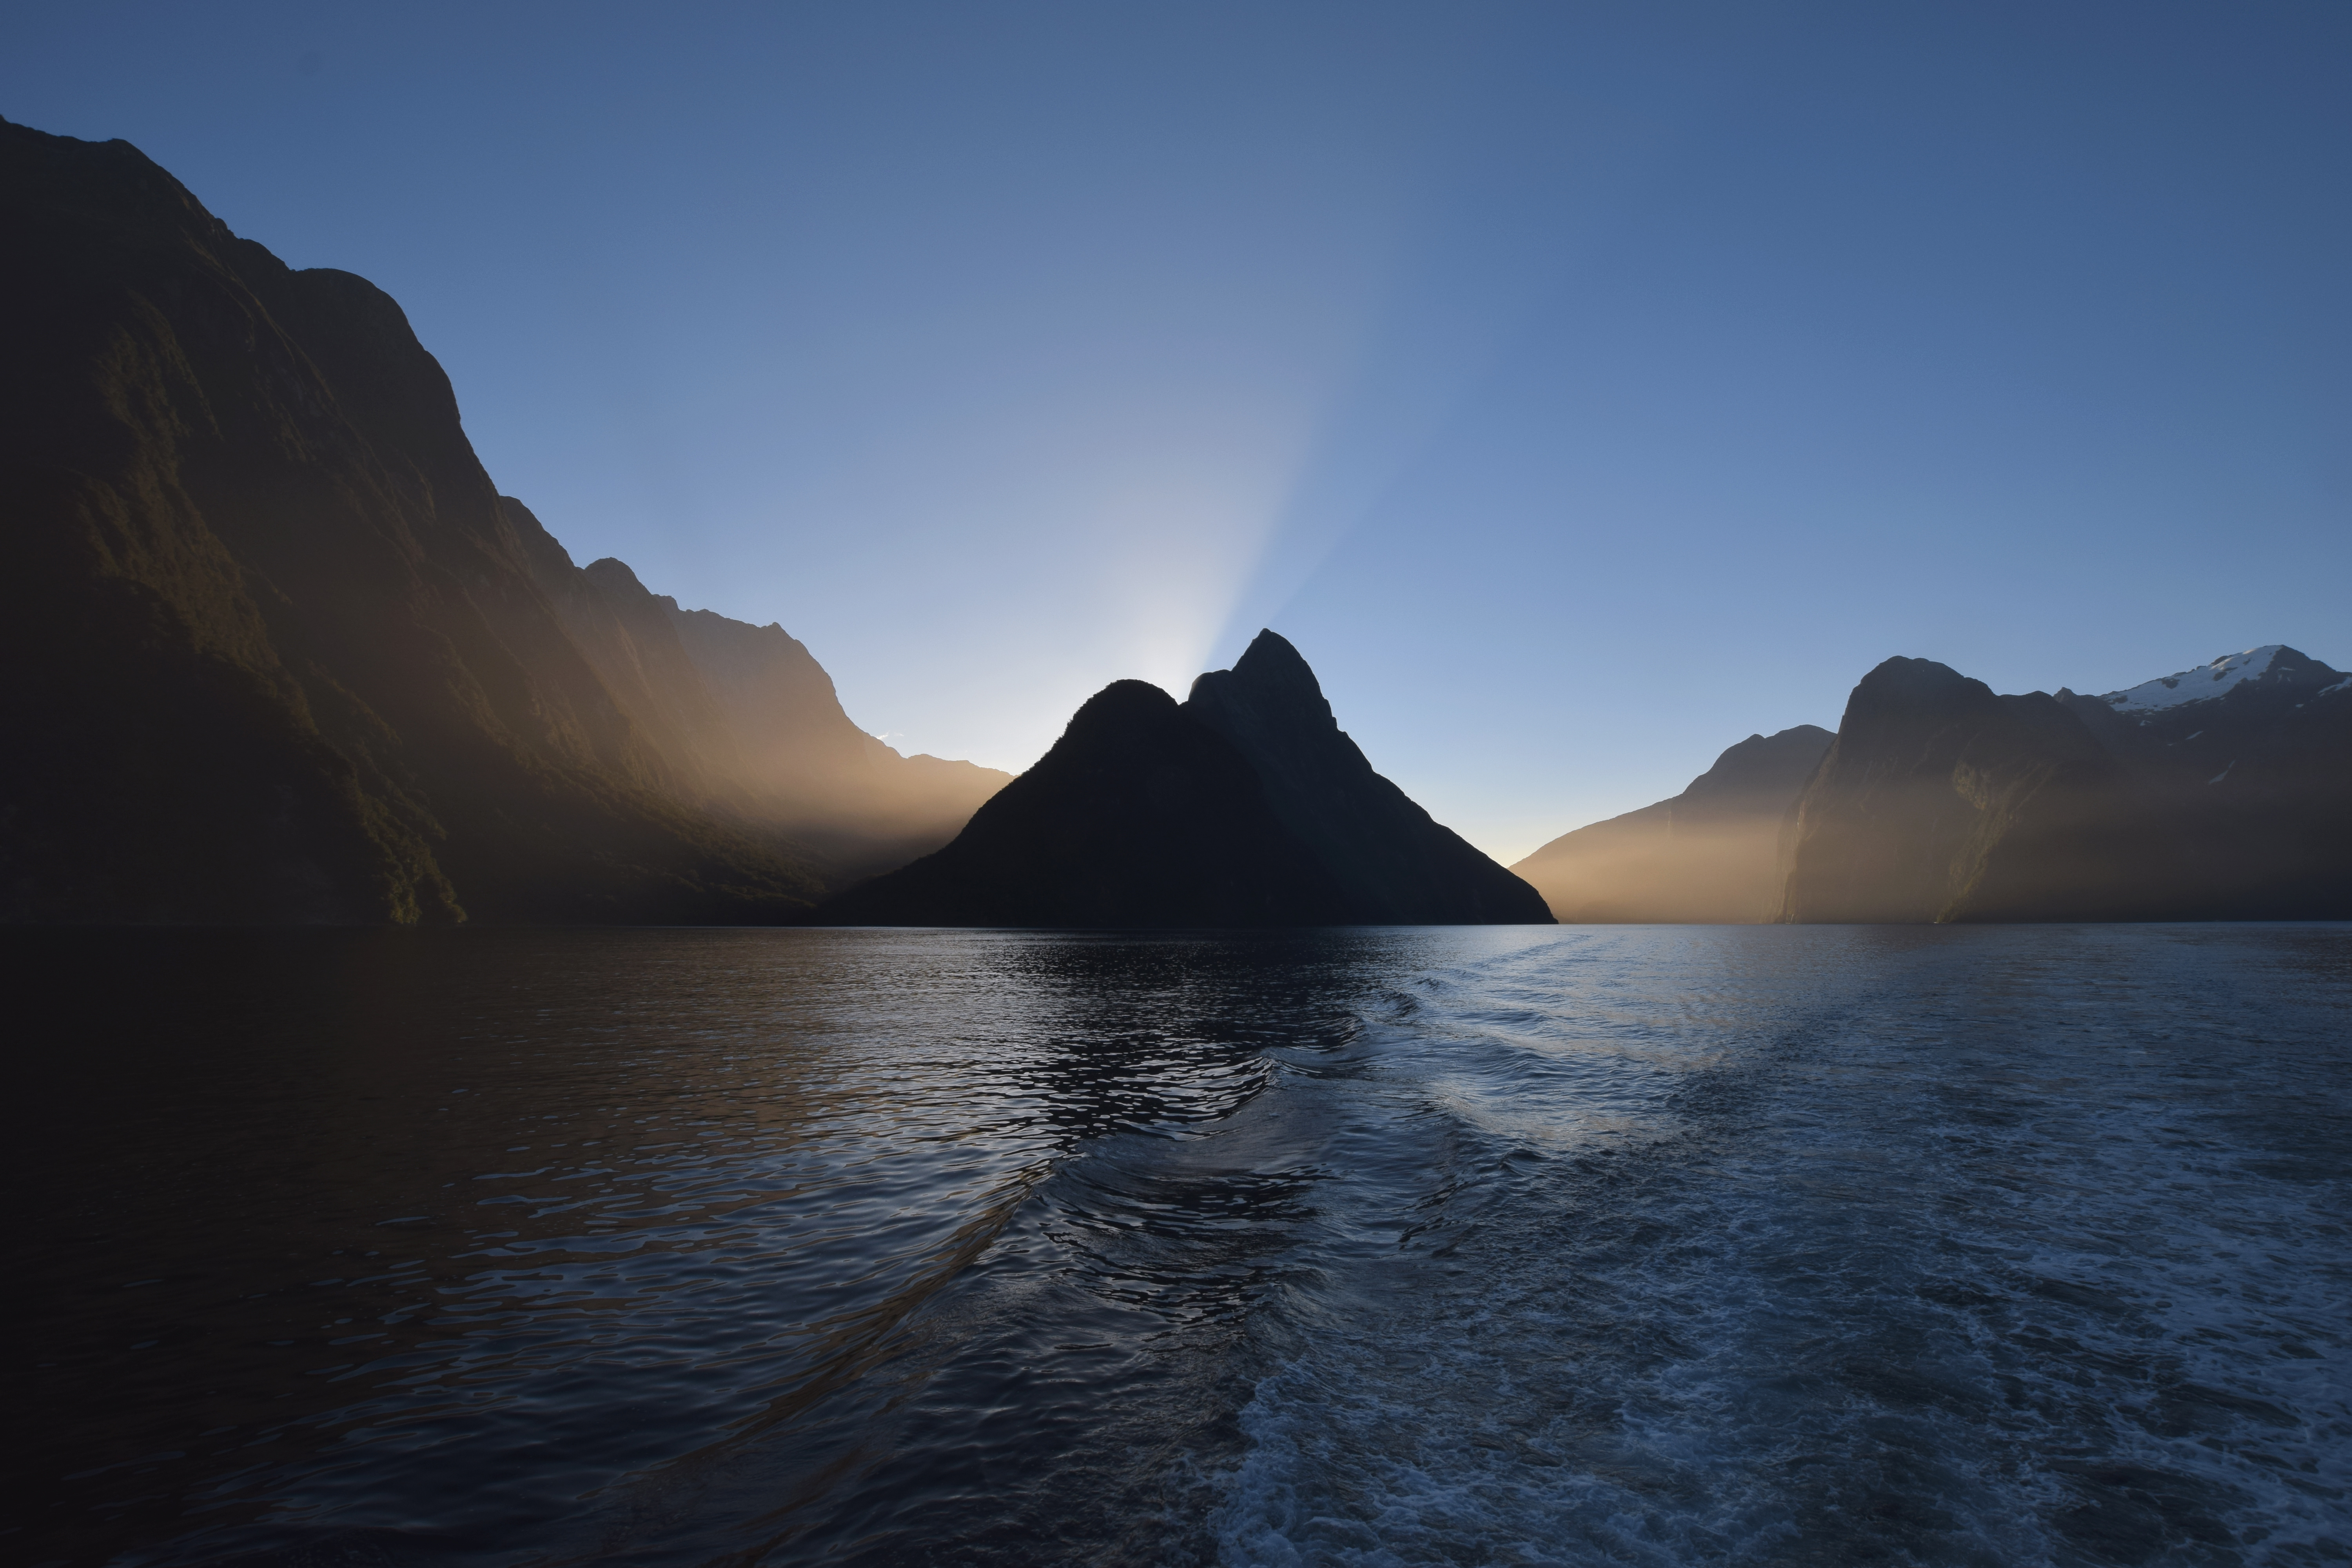
sea, coast, rock, ocean, horizon, mountain, cloud, sunrise, sunset, sunlight, morning, wave, lake, dawn, dusk, reflection, bay, fjord, terrain, body of water, loch, cape, landform, geographical feature, atmospheric phenomenon